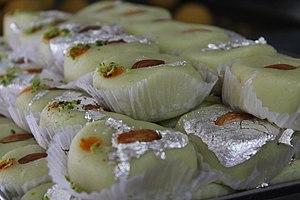
Le barfi, barfee ou burfi est une confiserie sucrée à base de lait concentré d'Asie du Sud. Il fait partie de la catégorie des mithai. D'origine indienne, le nom dérive du terme persan barf qui signifie « neige ».